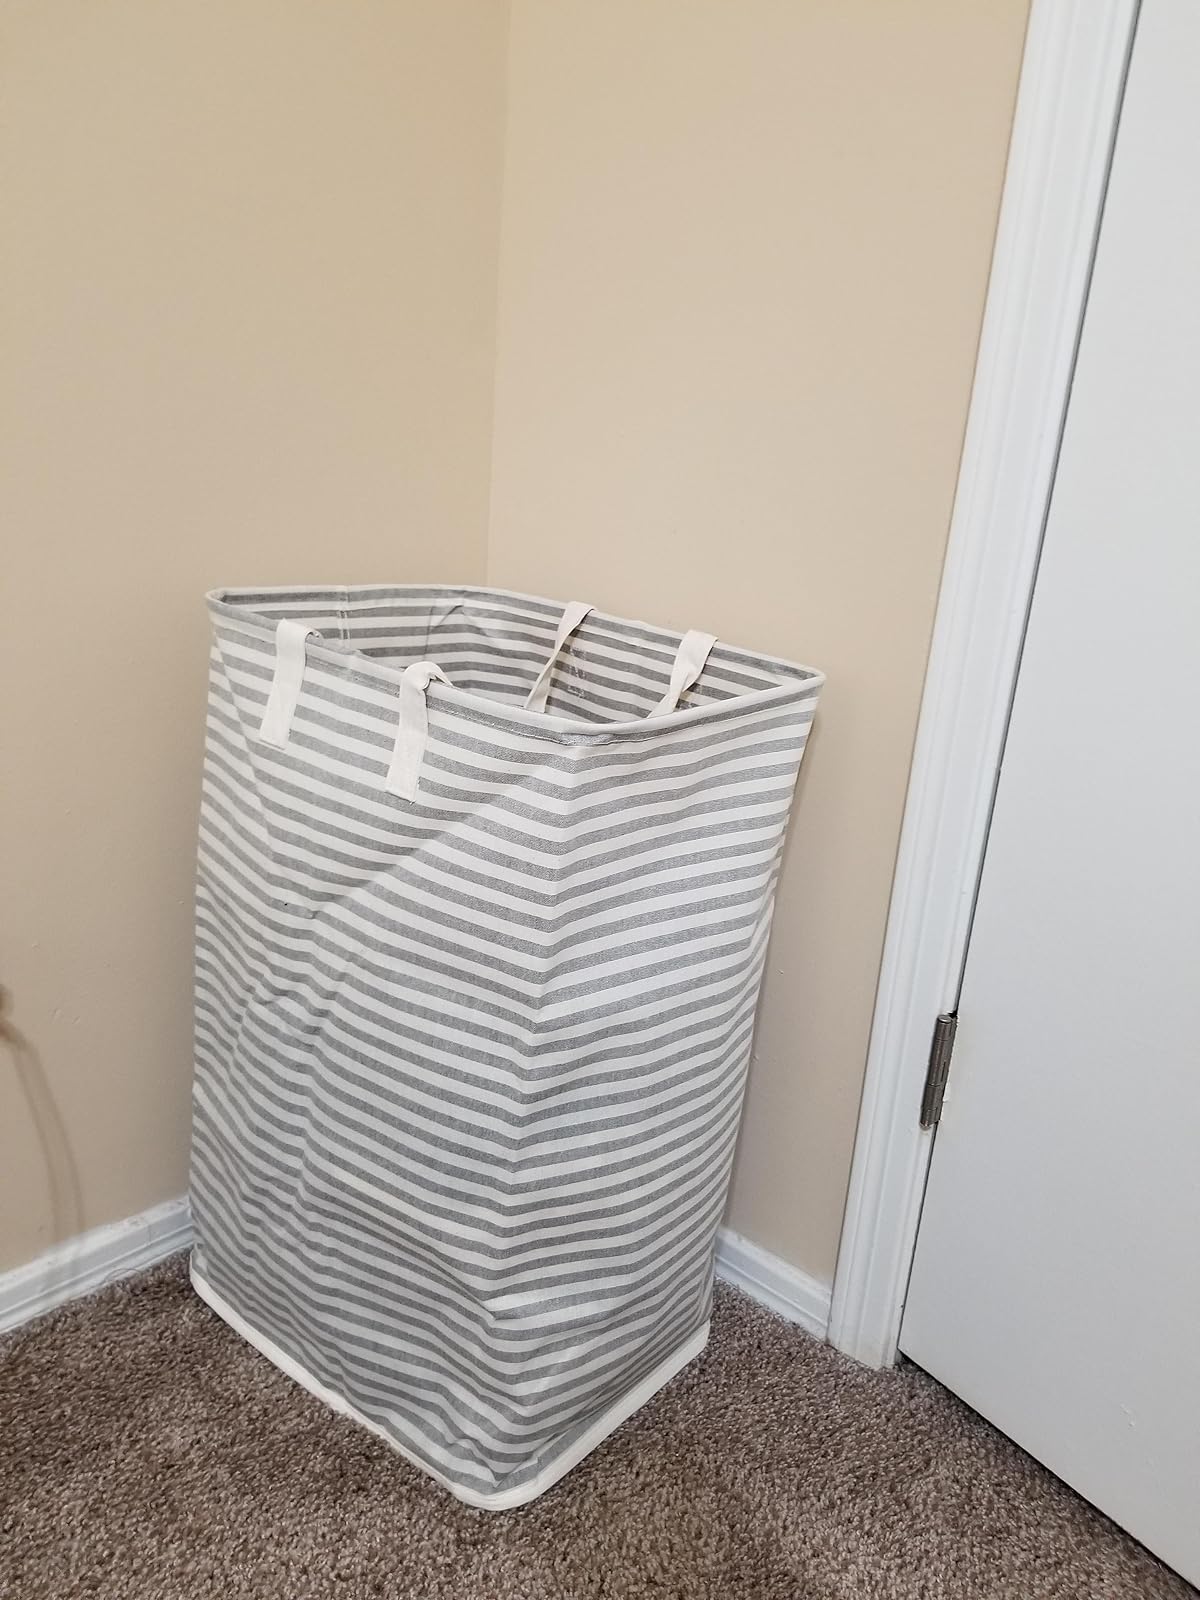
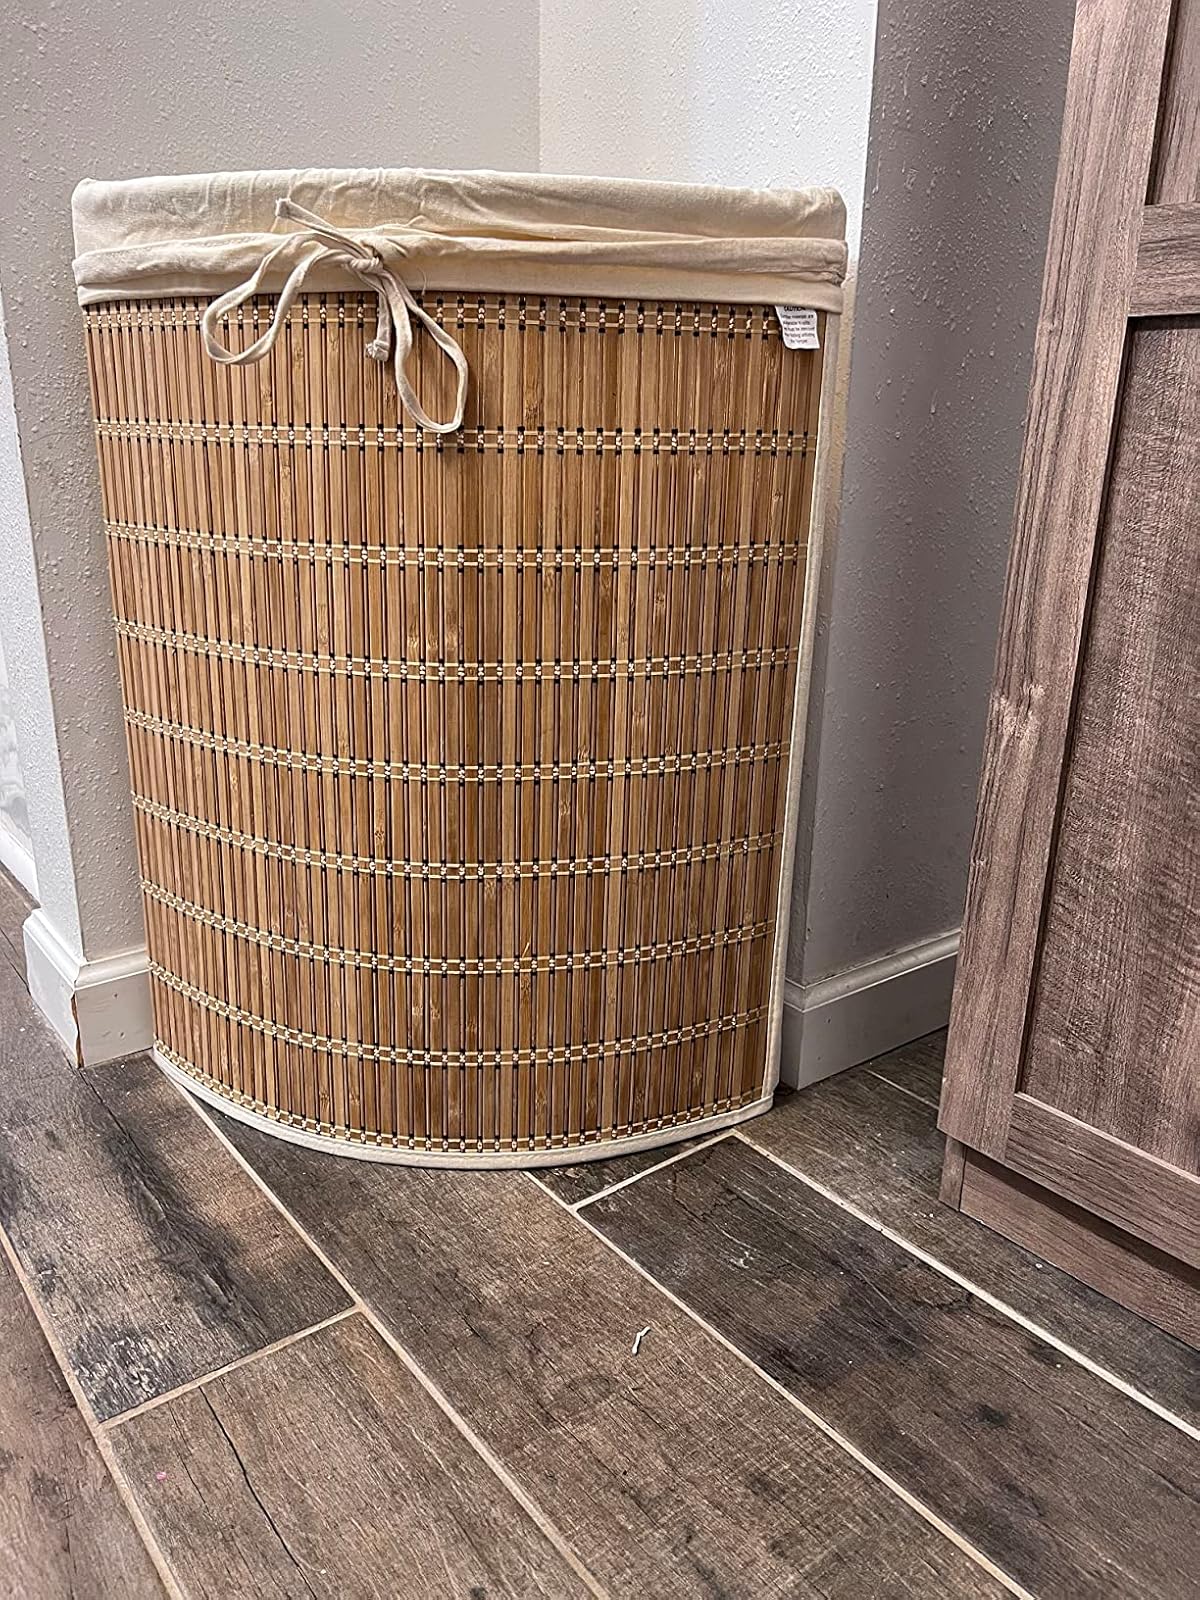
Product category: items_hamper
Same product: no